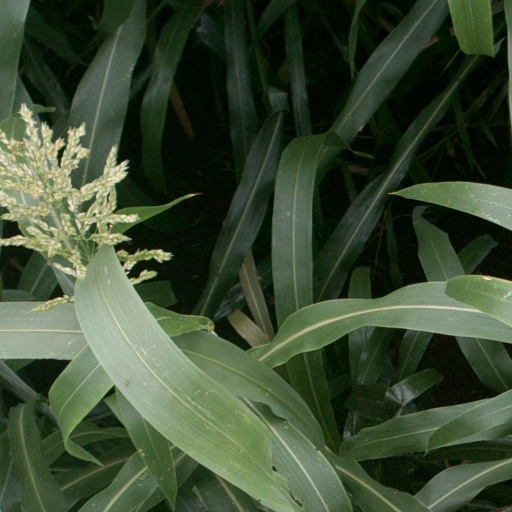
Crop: sorghum